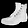
Label: Ankle boot